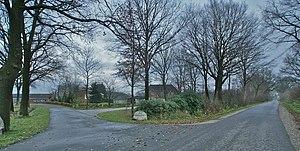
Henstedt-Ulzburg (Wohld), Allemagne: Fermes aux berges de la Höllenbek cà la rue Wohldweg